The Wildwoods

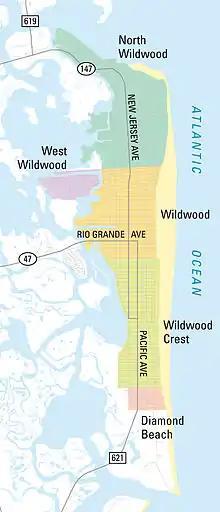
Wildwoods Communities

While the communities have no shared governance (other than Cape May County), with each community reporting to a different local government, the term is often used to refer collectively to the area. All of the communities are part of the greater Delaware Valley or Philadelphia metropolitan area.